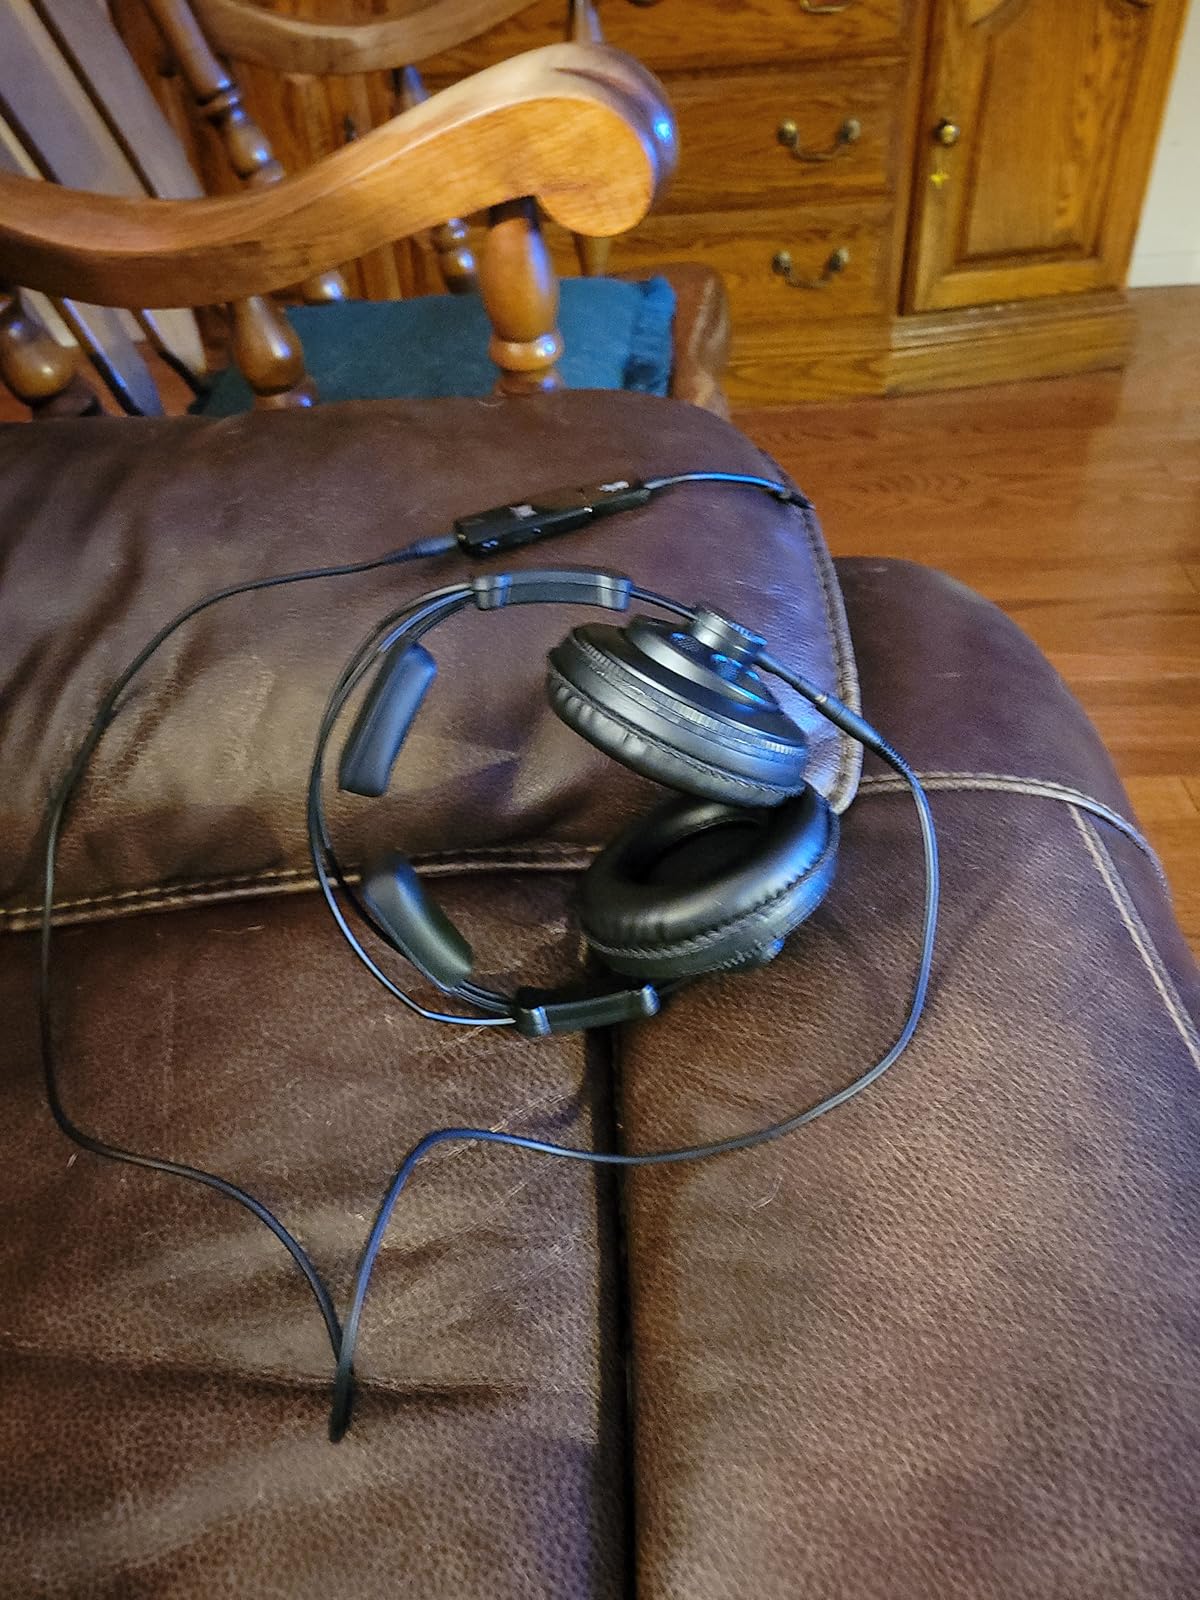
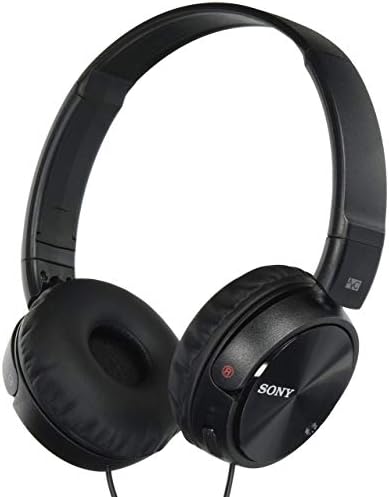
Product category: headphones
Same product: no